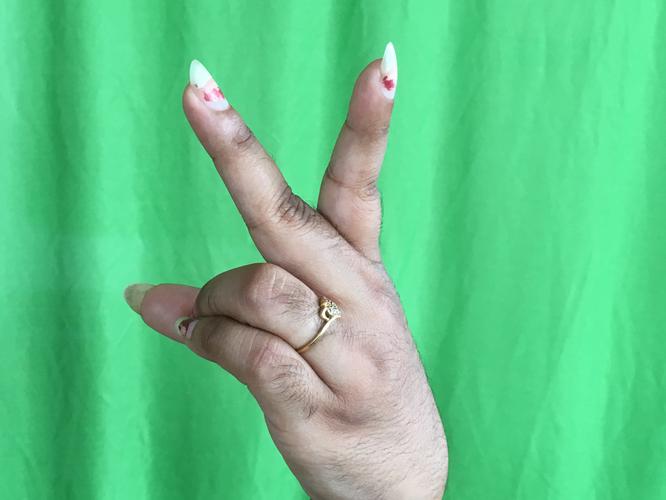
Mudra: Katrimukha
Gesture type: single_hand